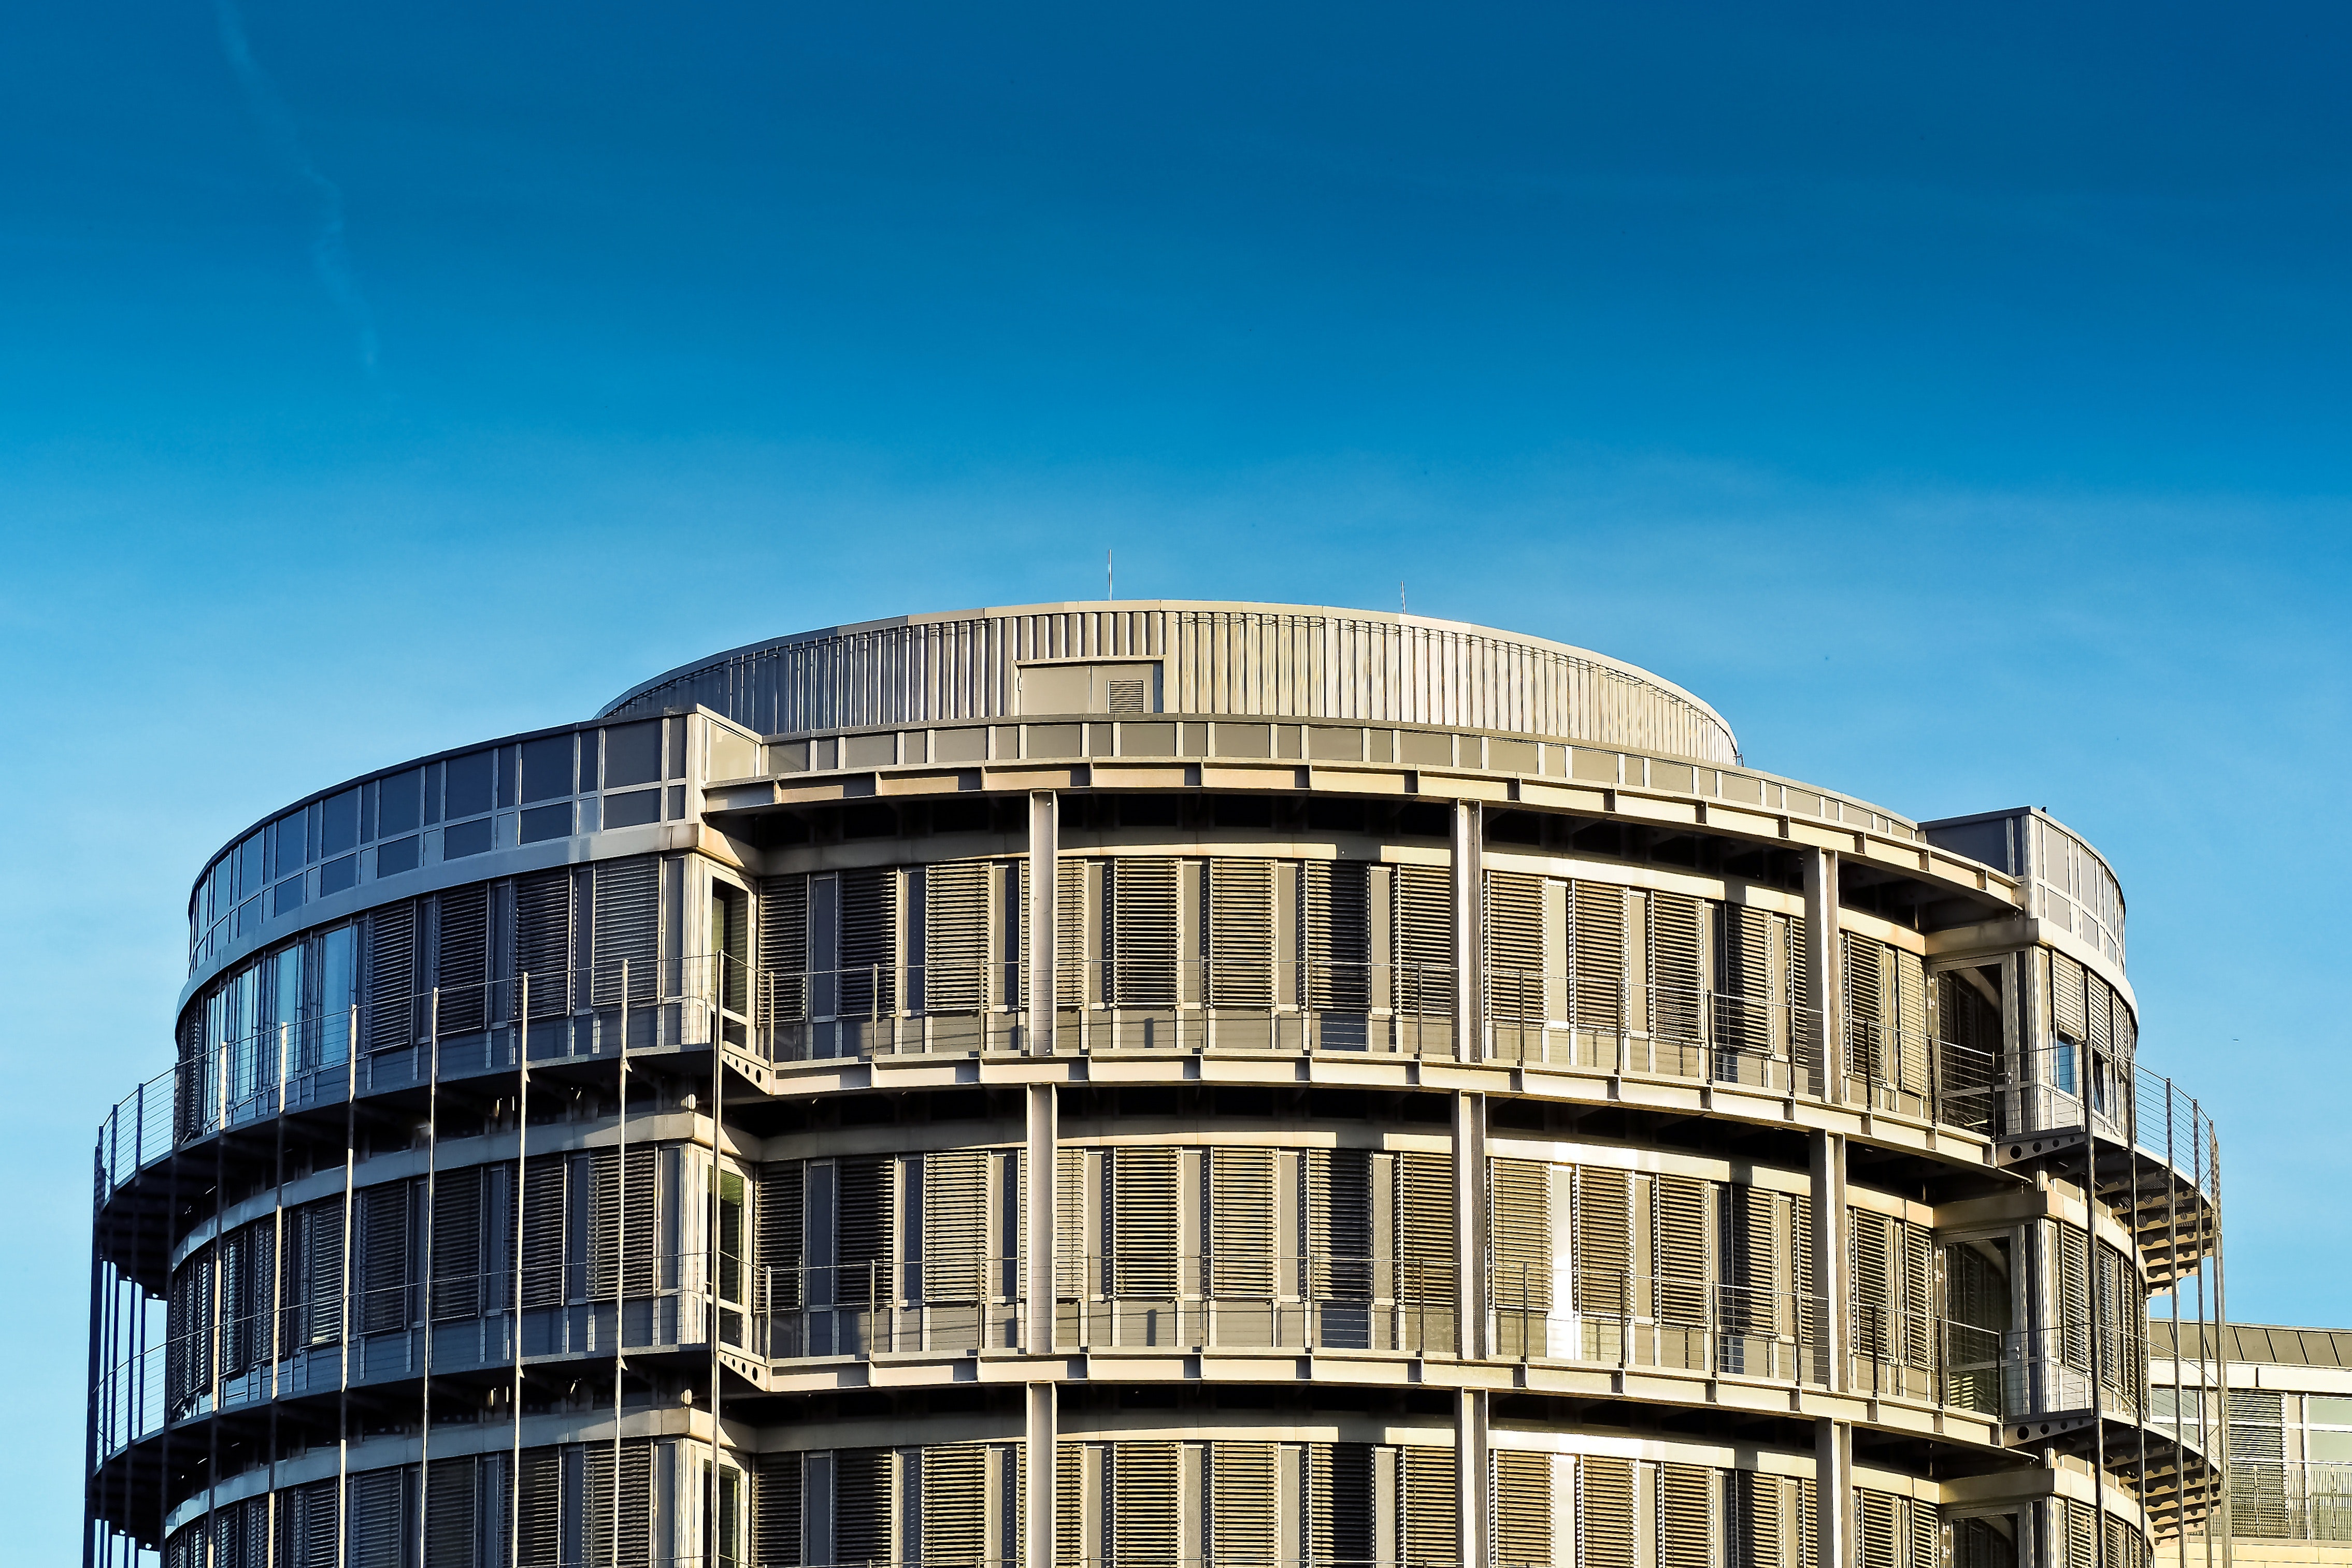
architecture, building, commercial building, sky, facade, corporate headquarters, urban area, mixed use, real estate, headquarters, city, house, brutalist architecture, glass, condominium, composite material, metal